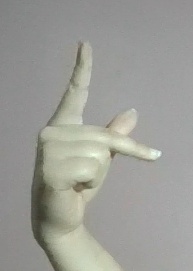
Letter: dha